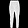
Label: Trouser